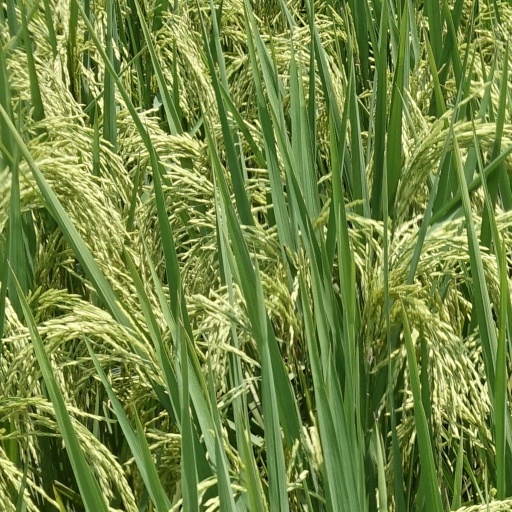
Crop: rice